Abdominal aorta

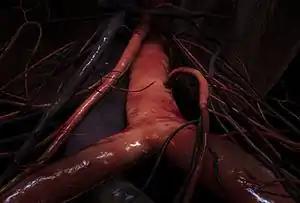
A 3D illustration of the abdominal aorta at the iliac junction

The abdominal aorta lies slightly to the left of the midline of the body. It is covered, anteriorly, by the lesser omentum and stomach, behind which are the branches of the celiac artery and the celiac plexus; below these, by the lienal vein (splenic vein), are the pancreas, the left renal vein, the inferior part of the duodenum, the mesentery, and the aortic plexus.